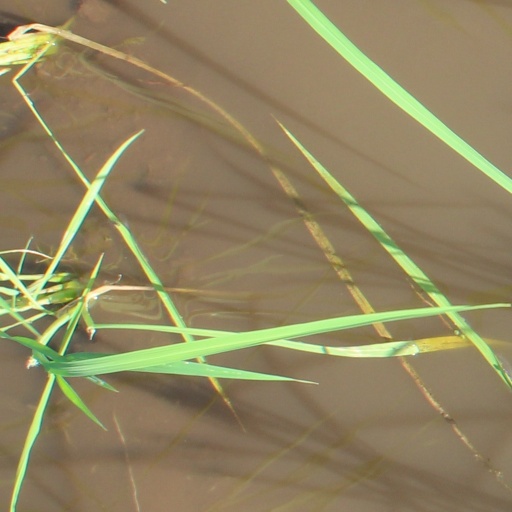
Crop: rice